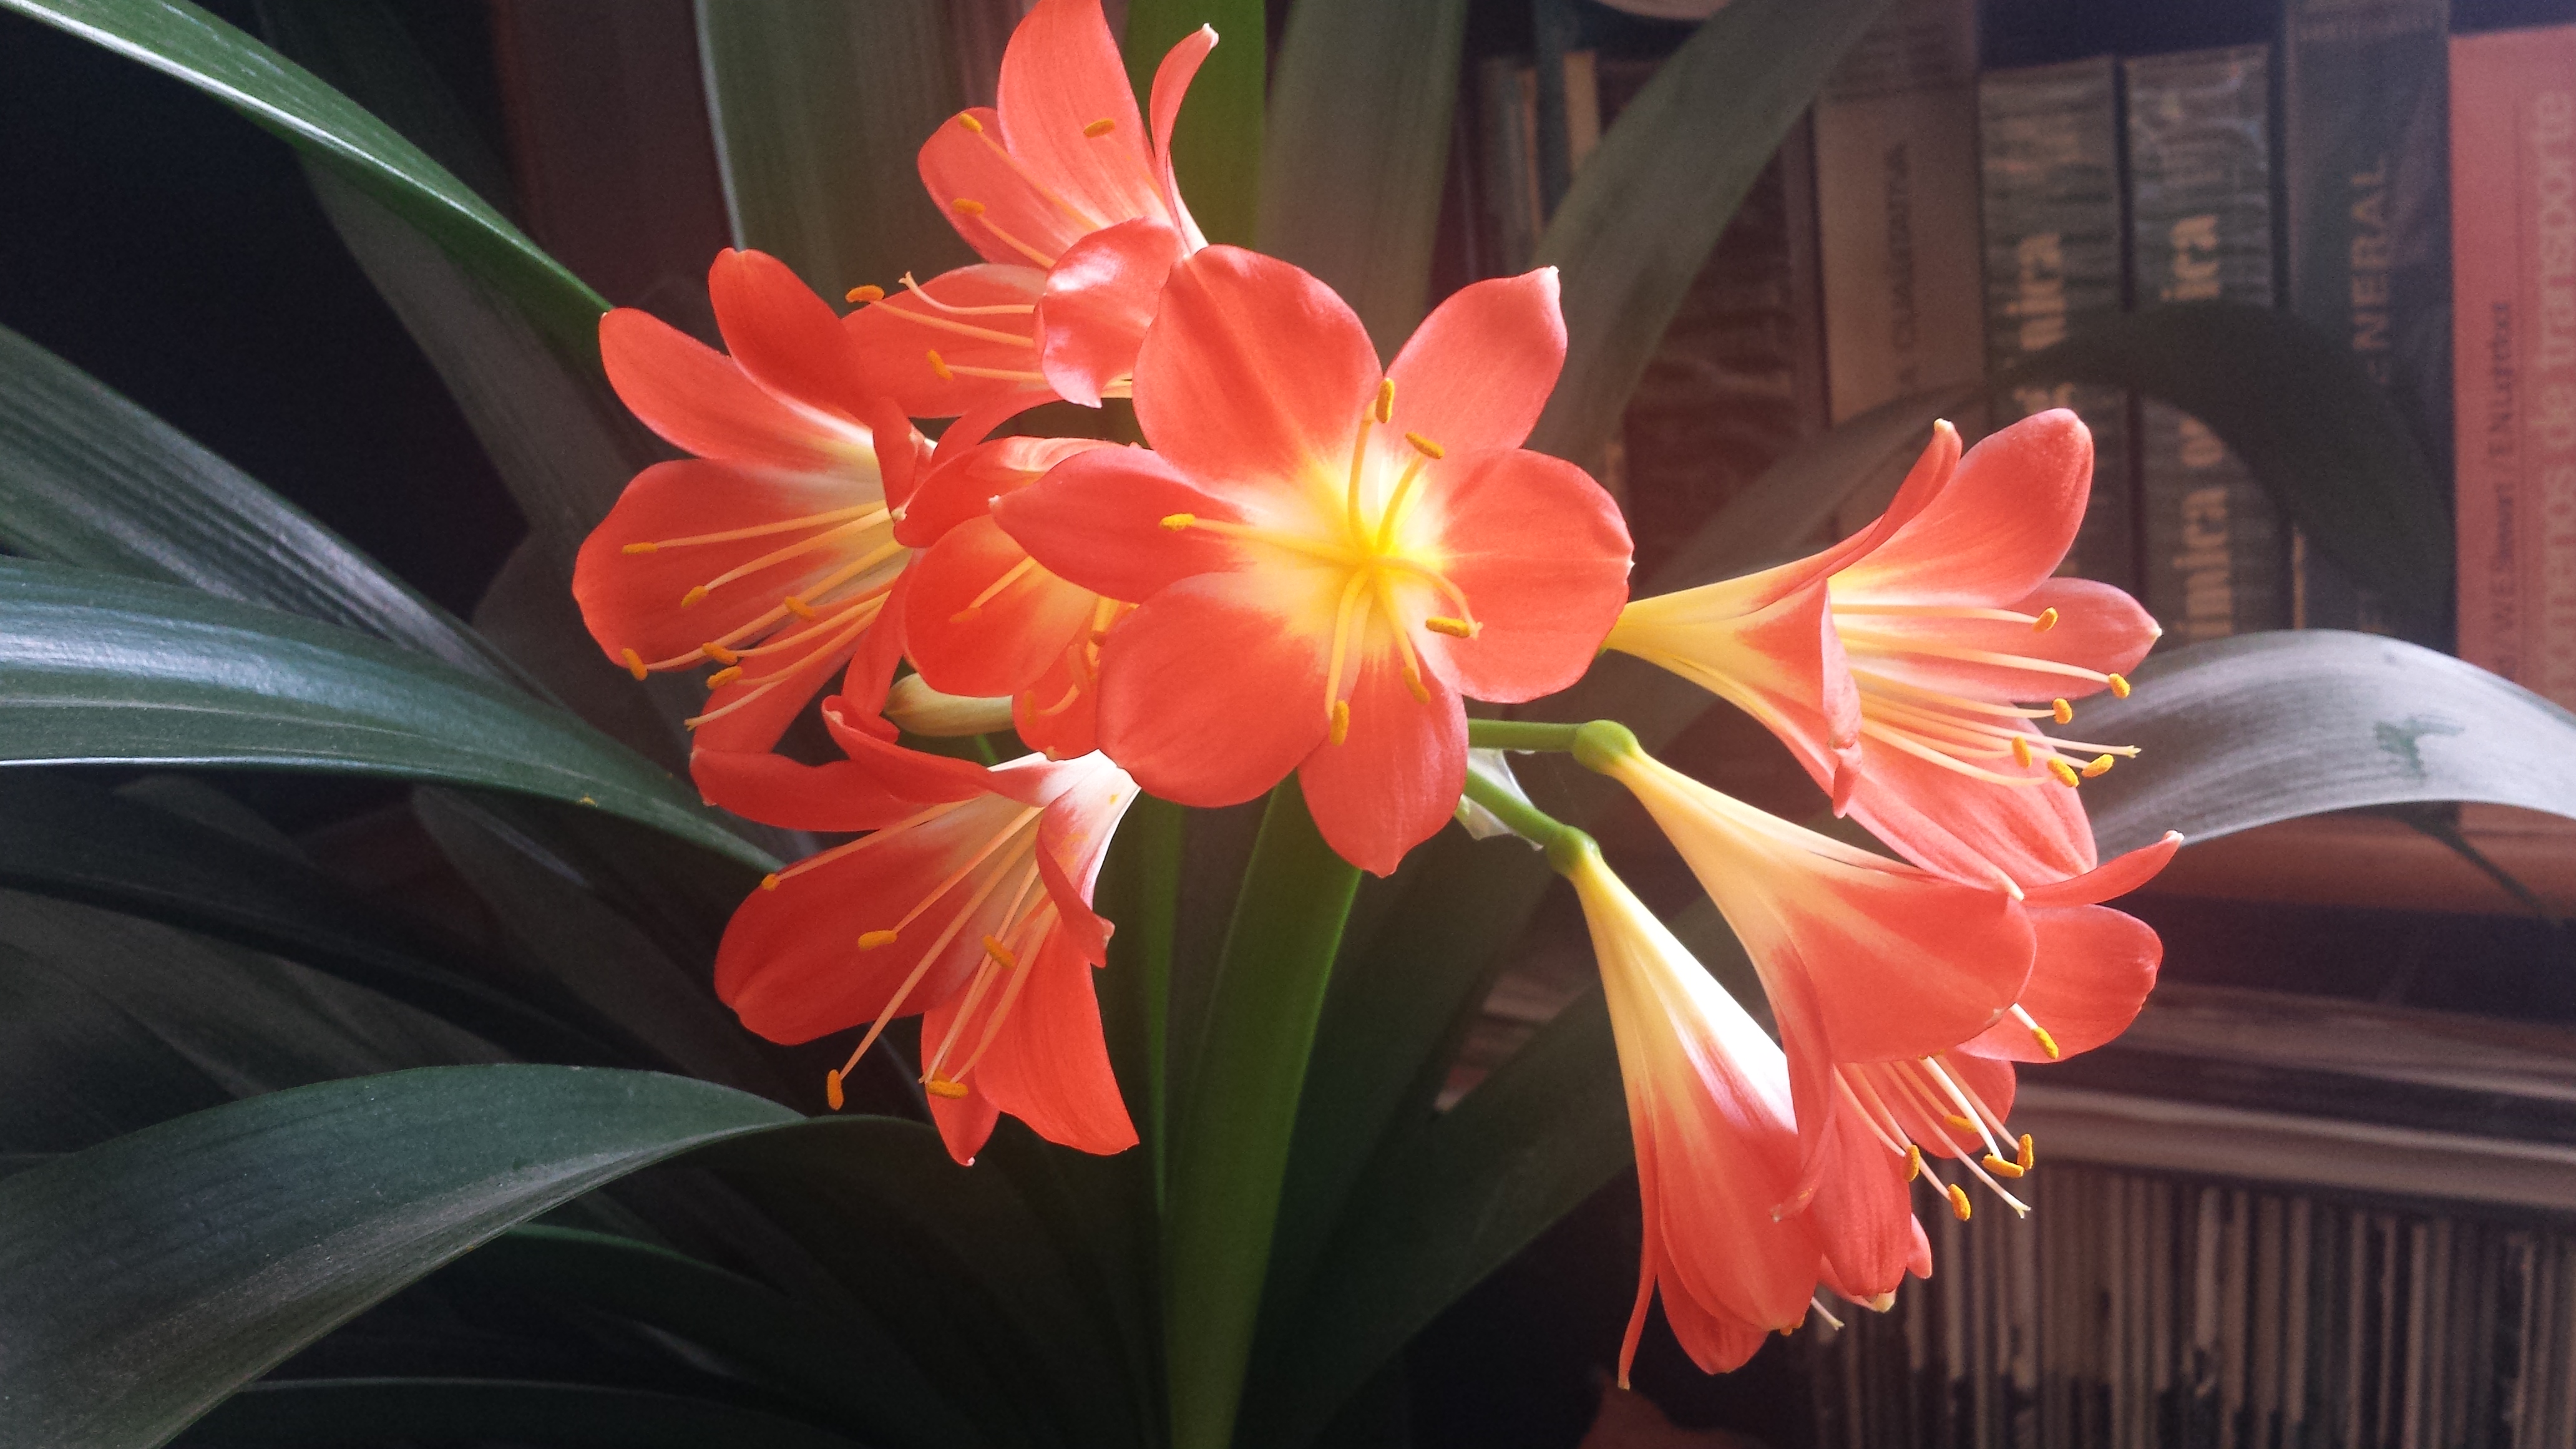
spring, lilies, lilium, flower, flowering plant, natal lily, plant, petal, botany, hippeastrum, amaryllis family, plant stem, peach, amaryllis belladonna, perennial plant